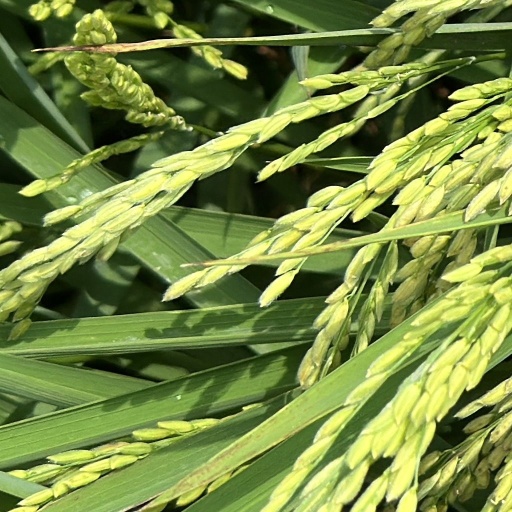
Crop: rice